Pfäfers

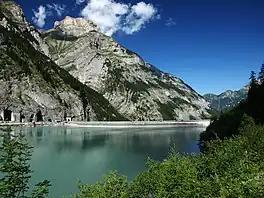
Gigerwaldsee reservoir, with the top of the Gigerwald dam visible

Around the year 1240, the thermal spring in the "Taminaschlucht" ("gorge of the Tamina") was discovered. The ailing individuals who bathed in the curative water were let down the narrow gorge on ropes. In the year 1630, a bath-house was constructed at the mouth of the gorge. The road to Ragaz was built in 1840 and in the following years the cure business was increasingly relocated to there. Today, Bad Pfäfers ("Pfäfers Spa"), the oldest Baroque bath-house in Switzerland, houses a restaurant and a museum.